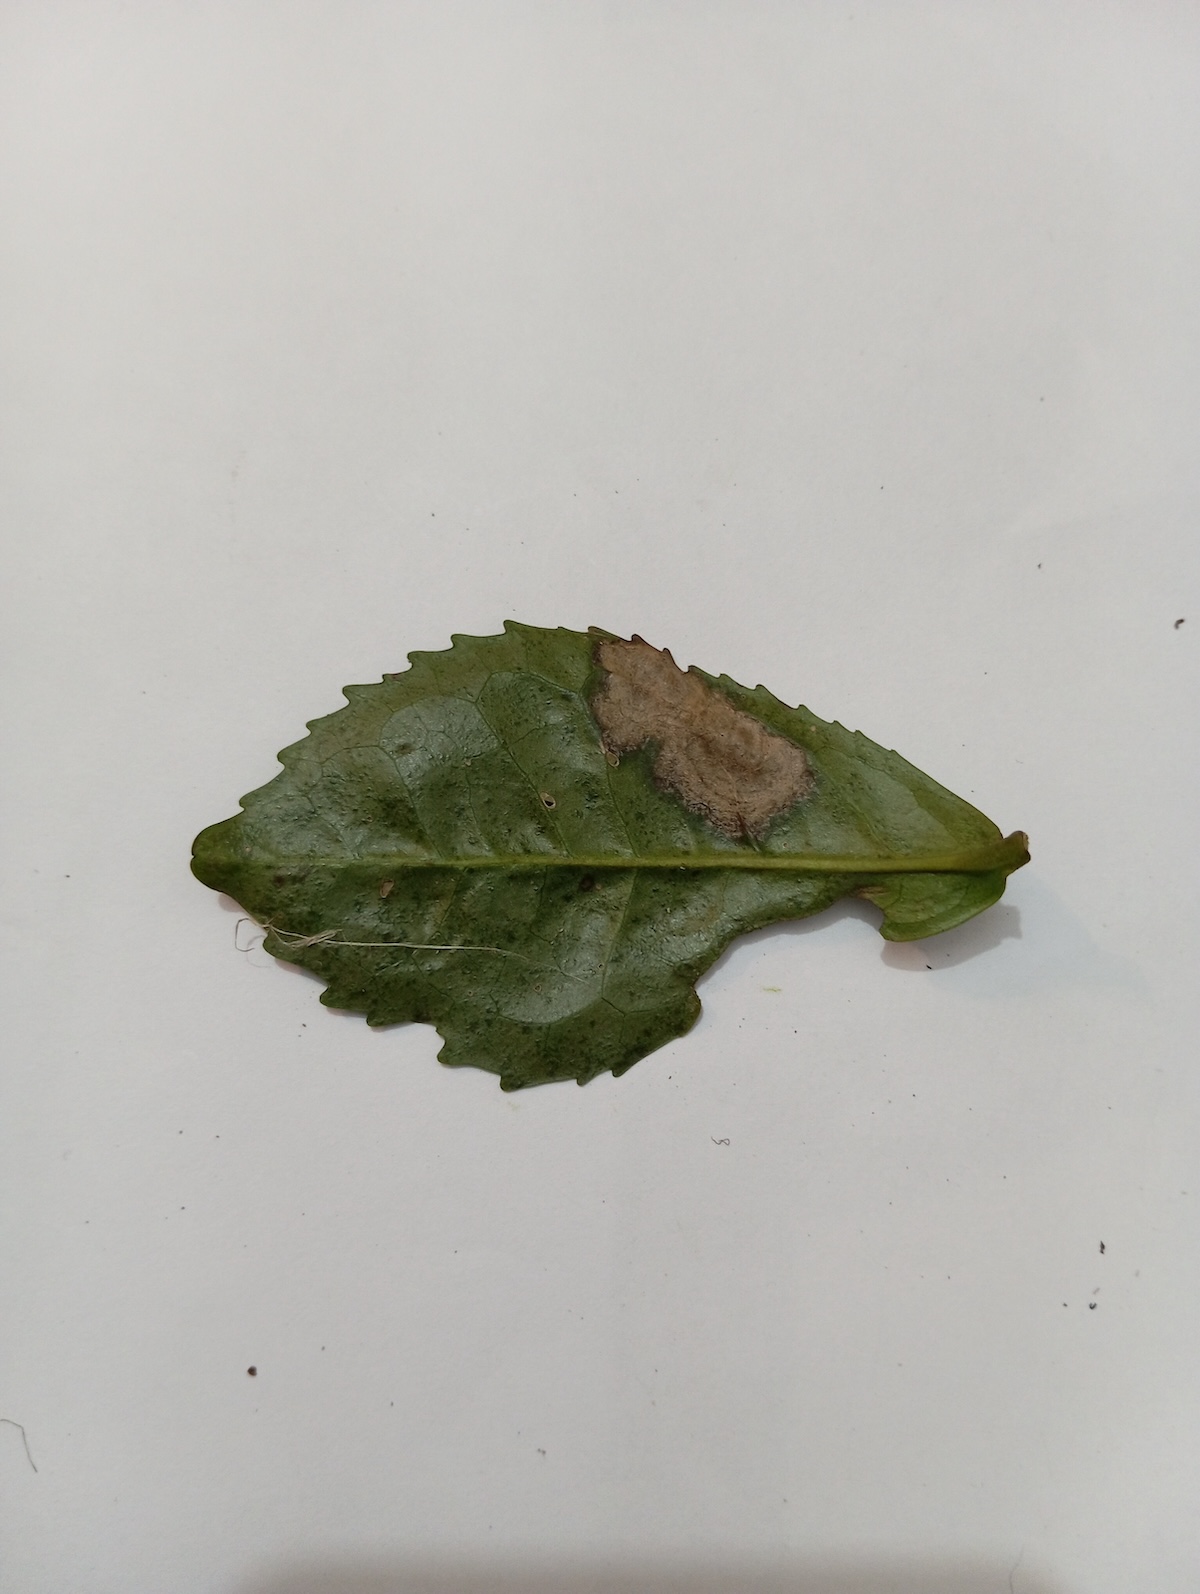
Label: Gray Blight